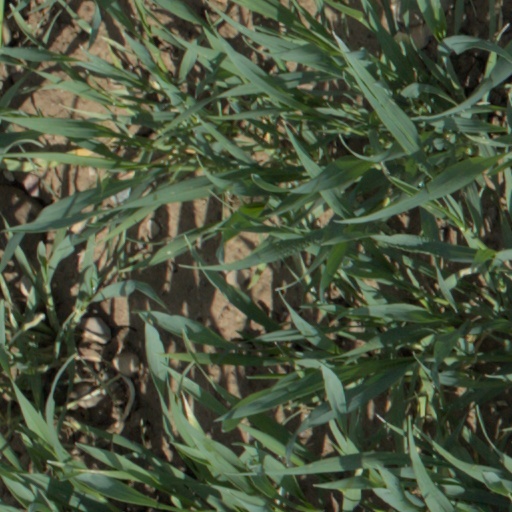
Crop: wheat